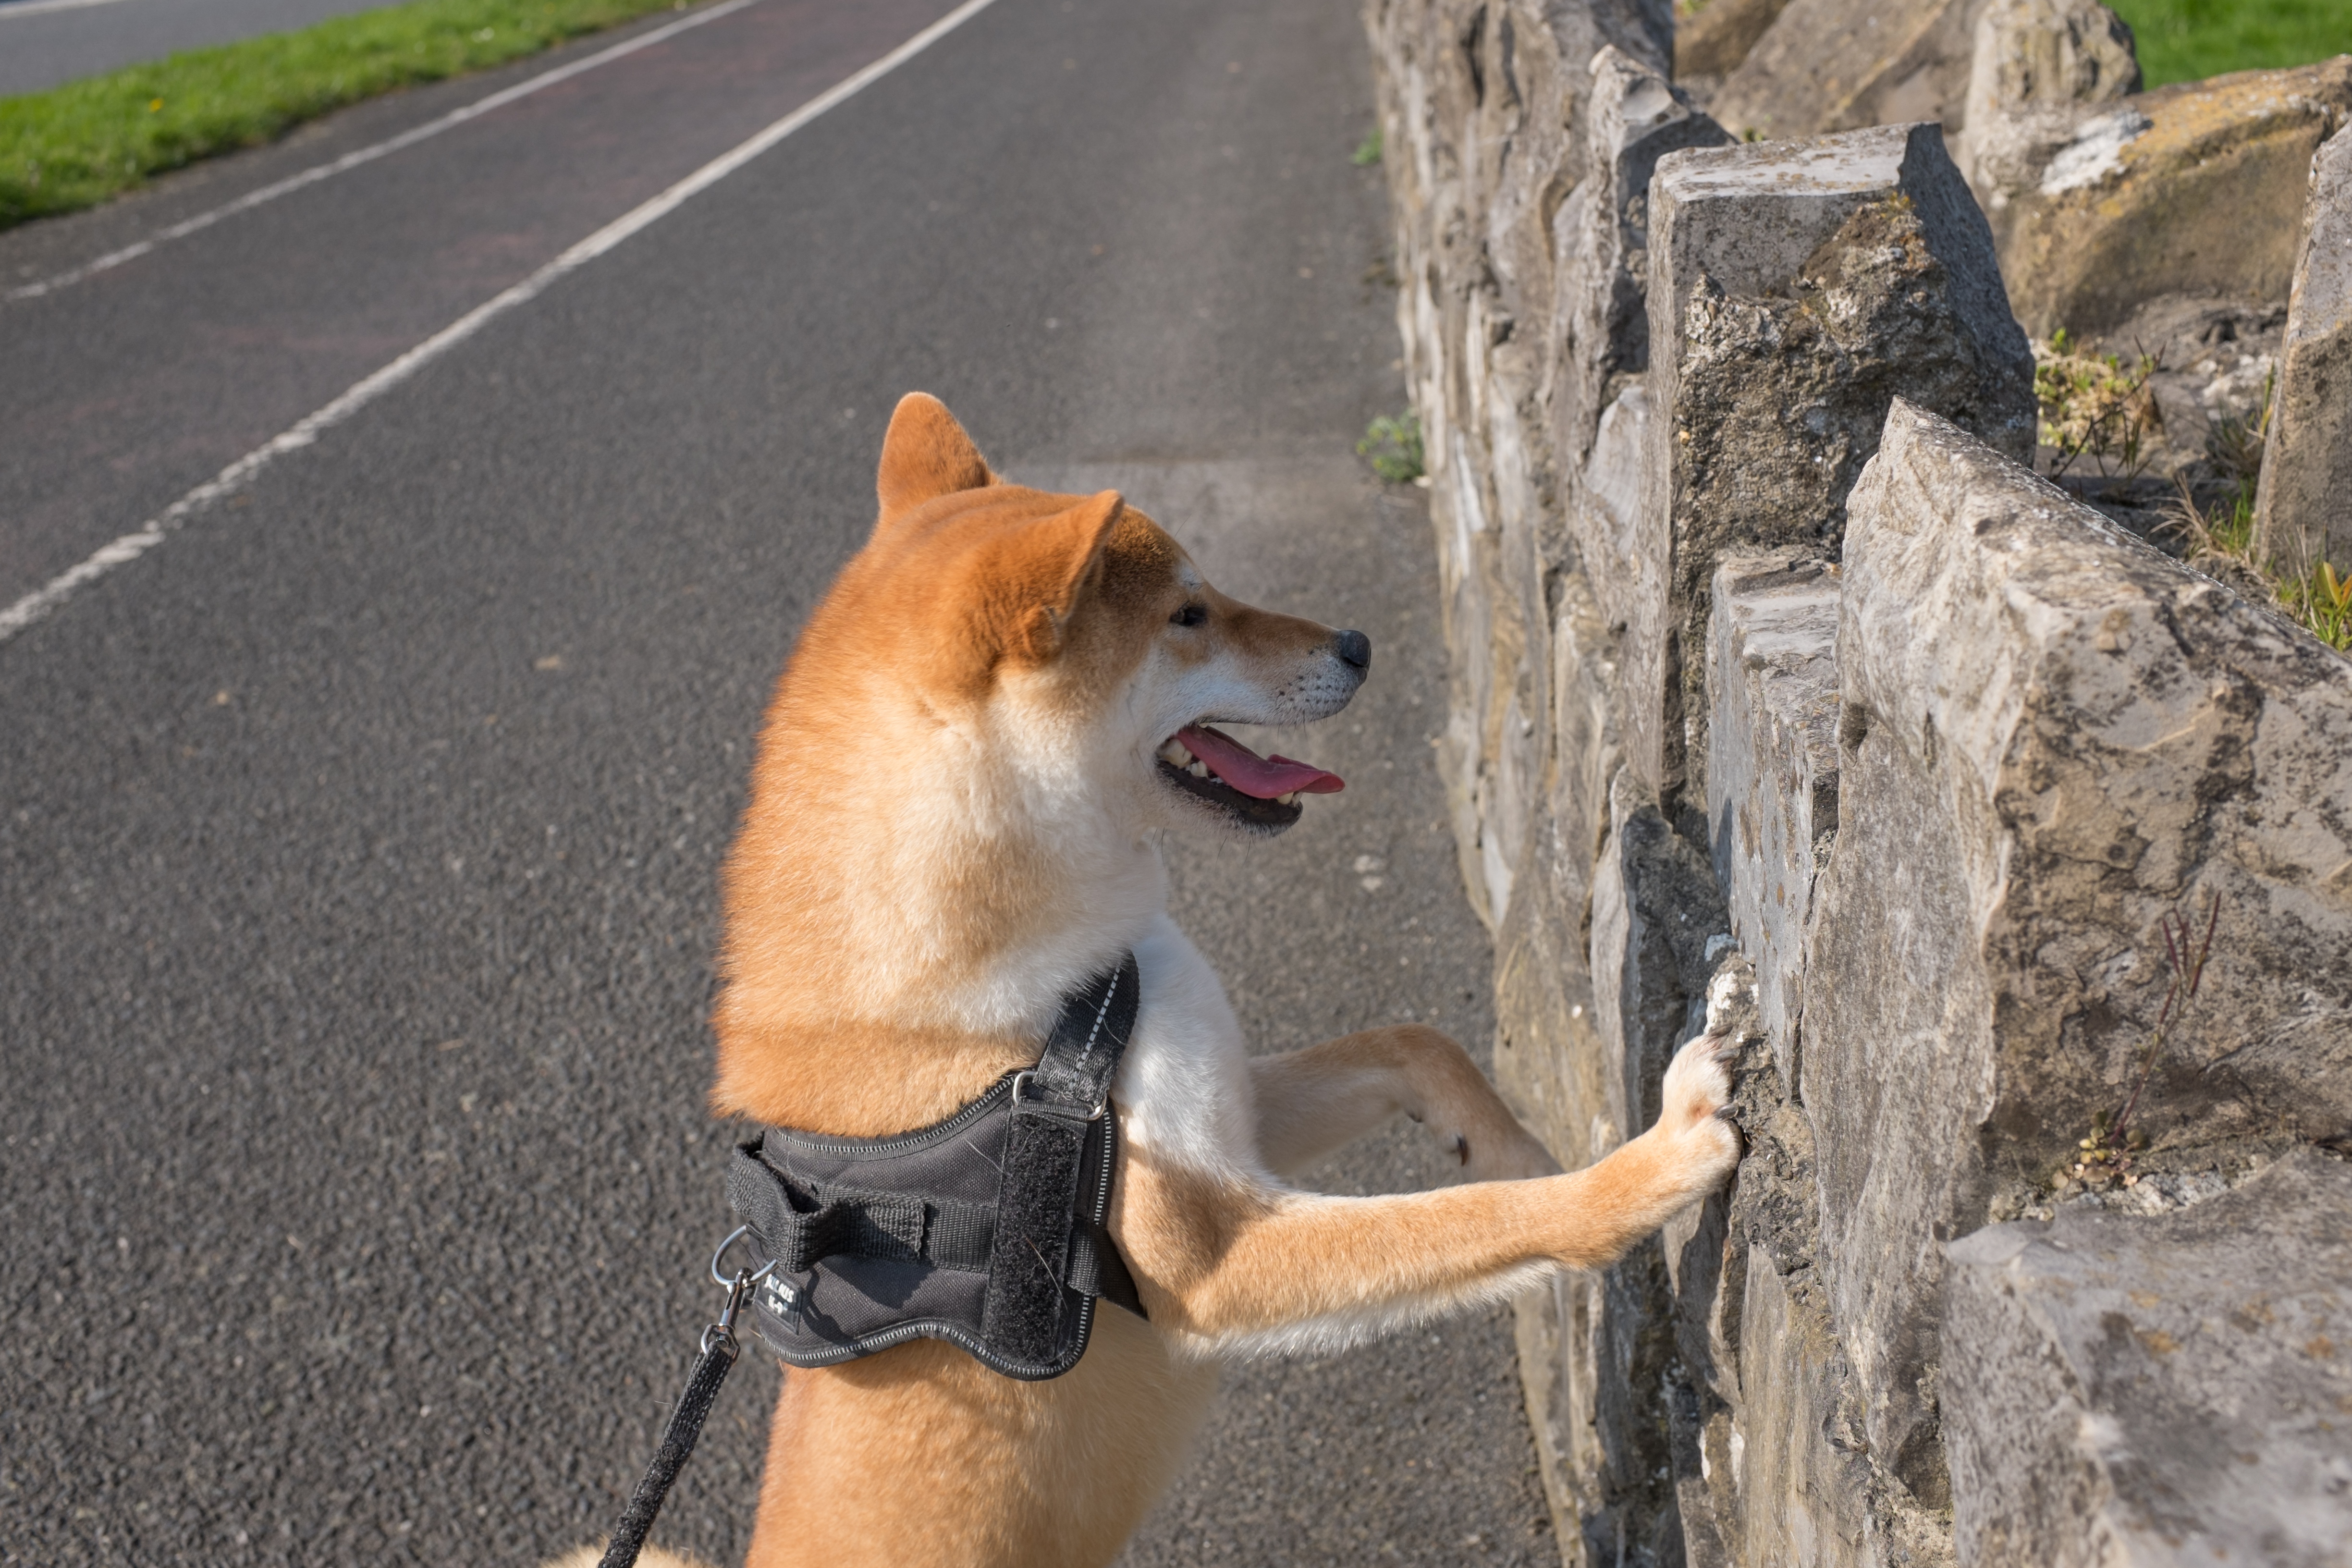
dog, mammal, vertebrate, canidae, shiba inu, dog breed, carnivore, akita inu, spitz, akita, finnish spitz, non sporting group, korean jindo dog, hokkaido, adventure, new guinea singing dog, fawn, pomeranian, norwegian buhund